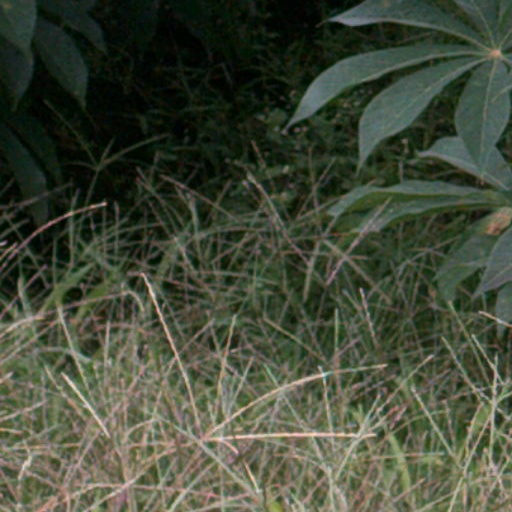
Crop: cassava